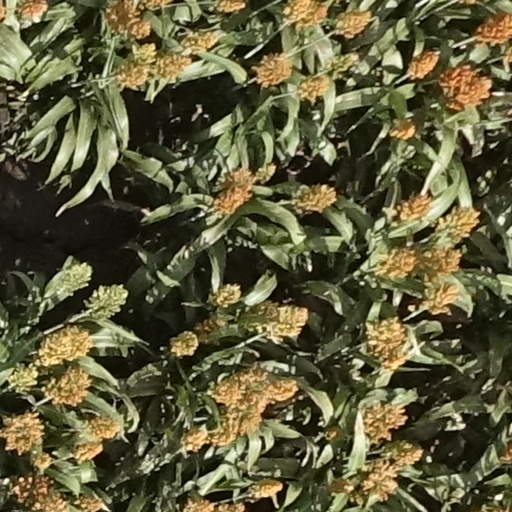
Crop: sorghum